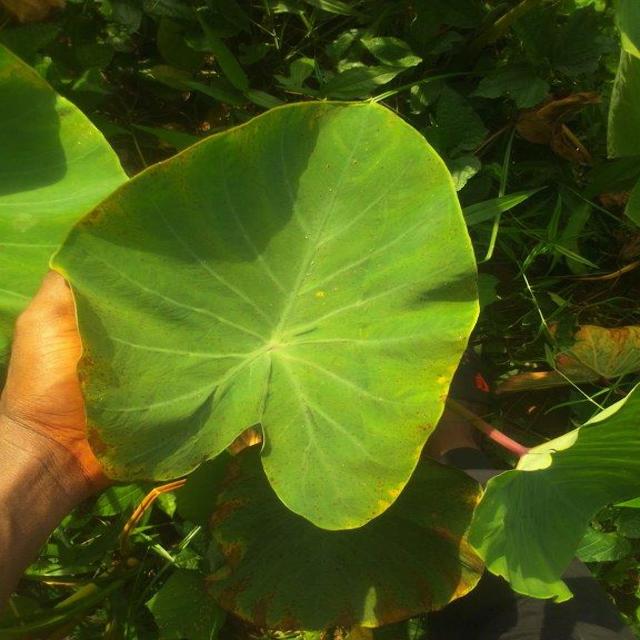
Label: Early_Blight